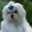
Label: dog